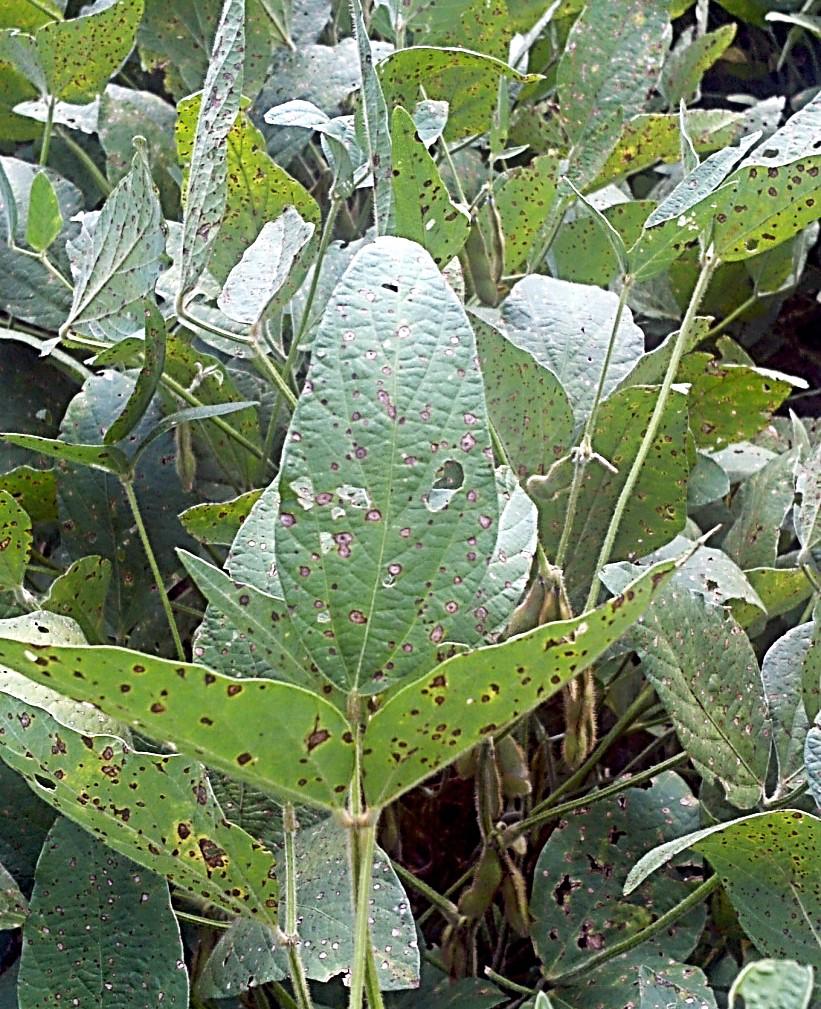
Plant: Soybean
Disease: soybean frog eye leaf spot